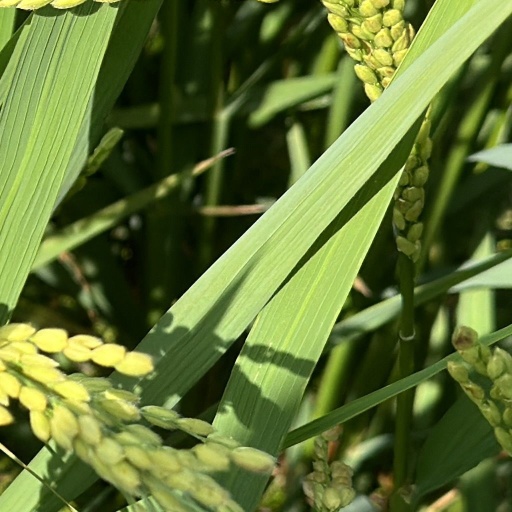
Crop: rice